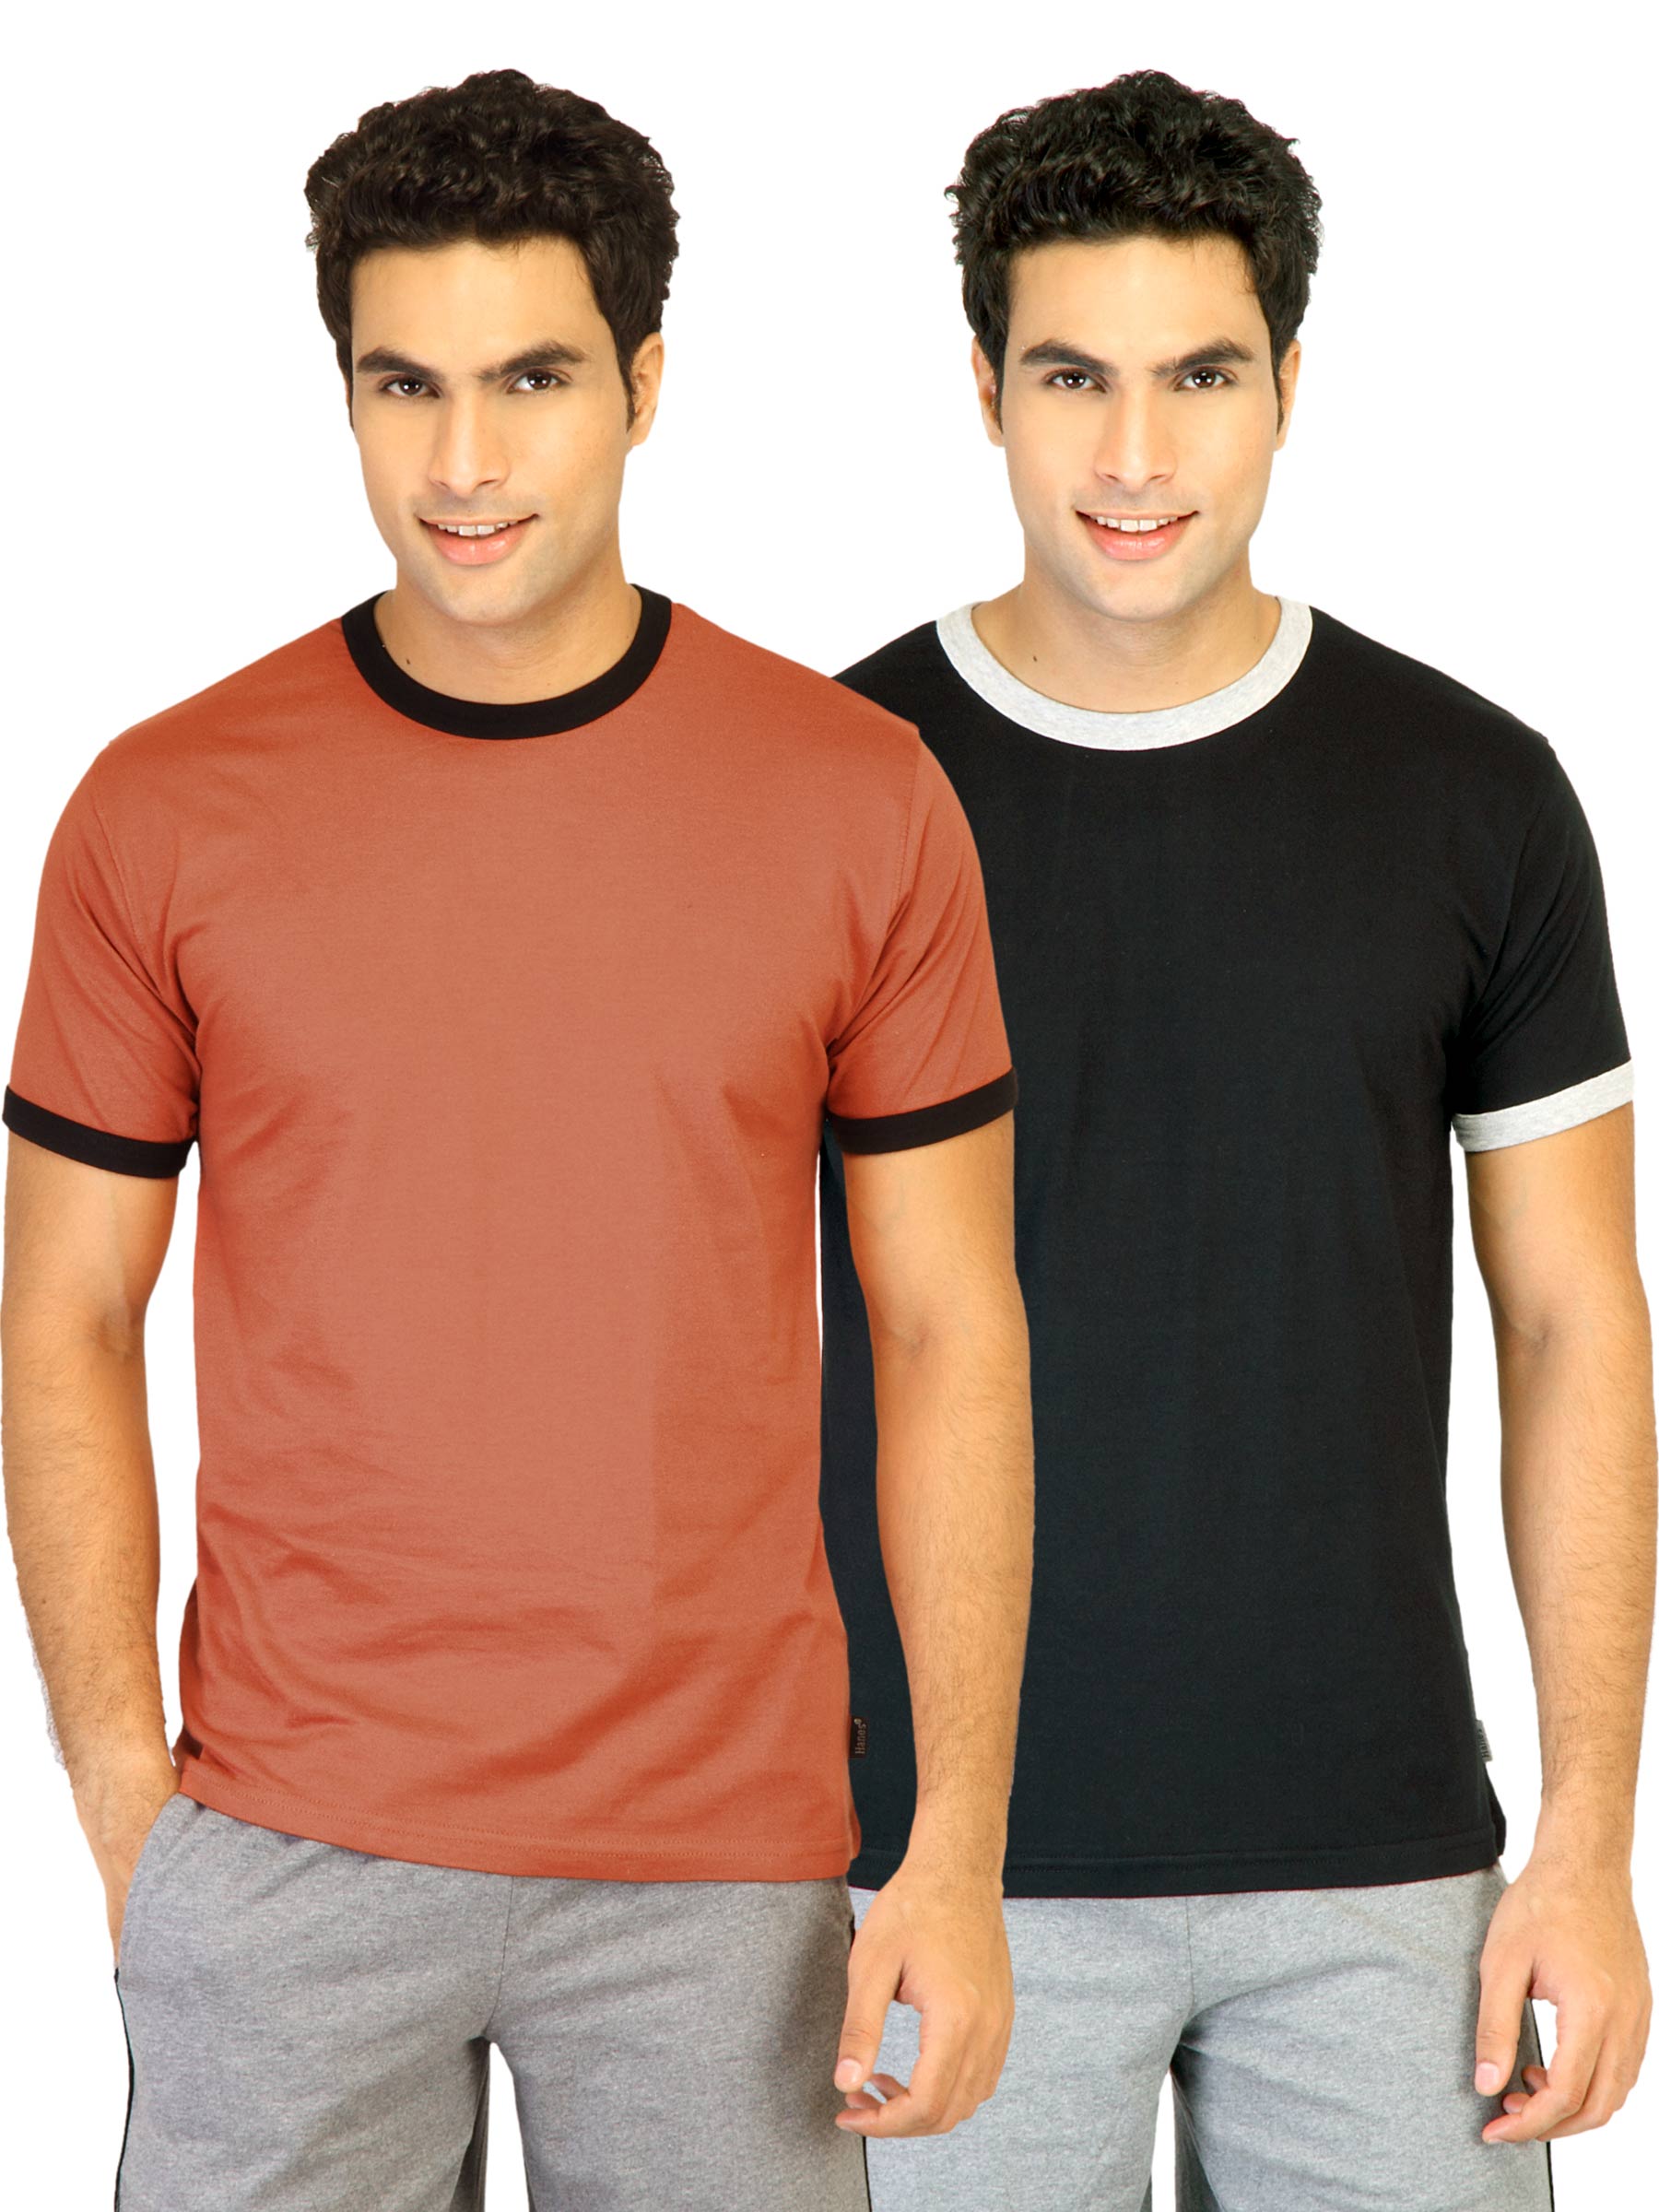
Hanes Men Pack of 2 Half Contrast Piping Ringer T-shirts
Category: Apparel / Innerwear / Innerwear Vests
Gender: Men
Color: Red
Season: Summer 2016
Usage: Casual